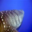
Label: shark